Robbie Dupree

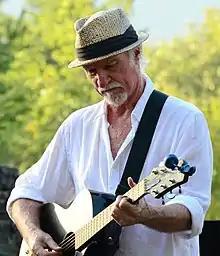
Dupree in 2015

Robert Dupuis (born December 23, 1946), known professionally as Robbie Dupree, is an American singer best known for his hit songs "Steal Away" (No. 6 on the "Billboard" Hot 100) and "Hot Rod Hearts" (No. 15).